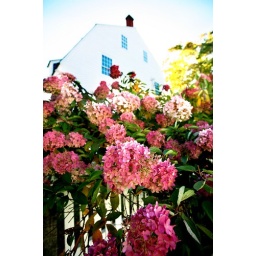
i liked how the flowers looked against the white house..